Sodalite

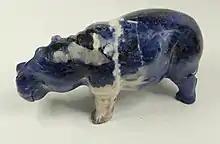
Hippo in sodalite, length 9 cm (3.5 in)

Significant deposits of fine material are restricted to but a few locales: Bancroft, Ontario (Princess Sodalite Mine), and Mont-Saint-Hilaire, Quebec, in Canada; and Litchfield, Maine, and Magnet Cove, Arkansas, in the US. The Ice River complex, near Golden, British Columbia, contains sodalite. Smaller deposits are found in South America (Brazil and Bolivia), Portugal, Romania, Burma and Russia. Hackmanite is found principally in Mont-Saint-Hilaire and Greenland.